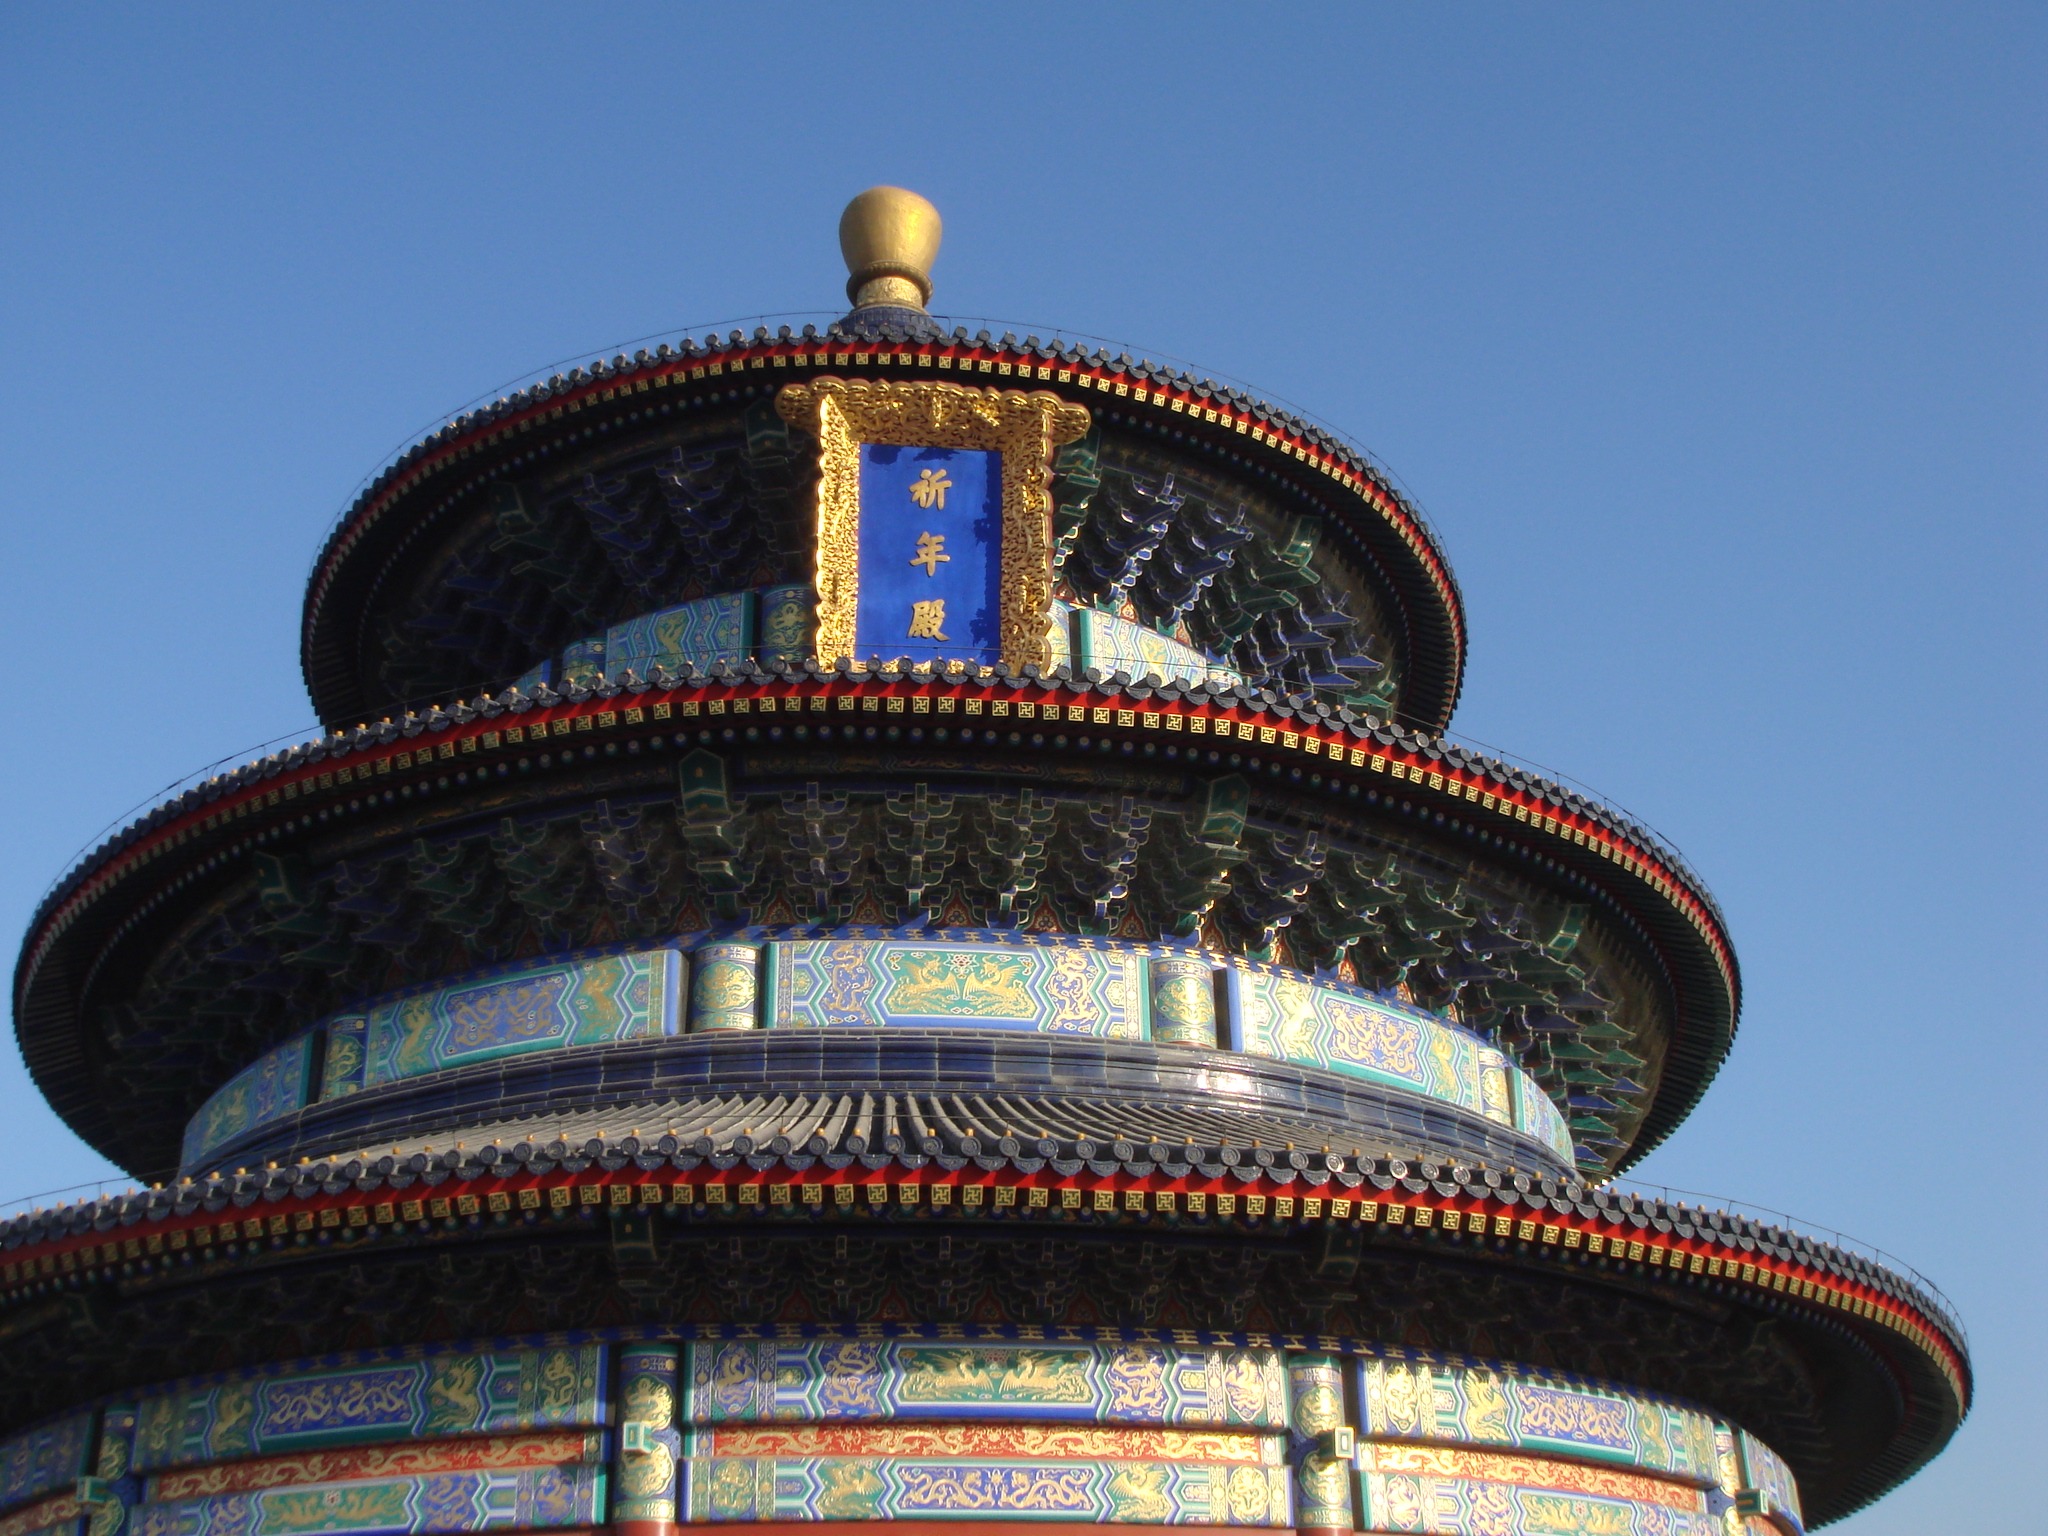
building, amusement park, tower, park, landmark, blue, tourism, historic building, temple, beijing, history, dome, china, temple of heaven, amusement ride, man made object